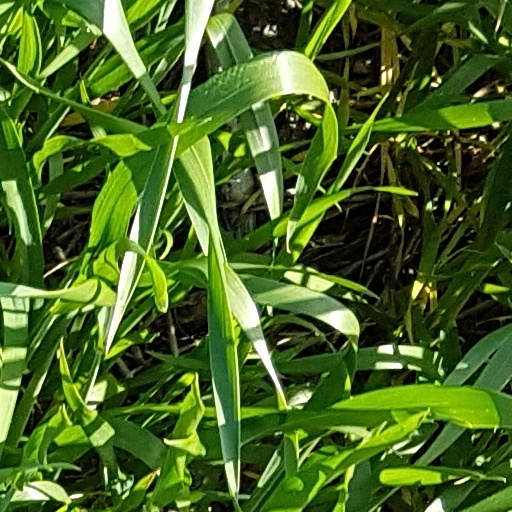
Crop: wheat